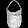
Label: Bag